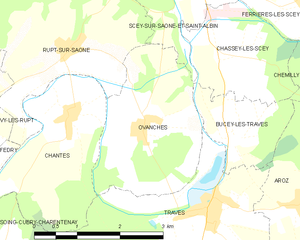
Carte des communes françaises